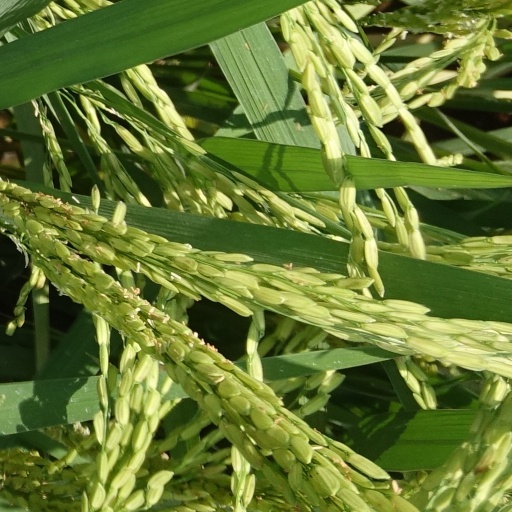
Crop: rice